Elizabeth Brown (musician)

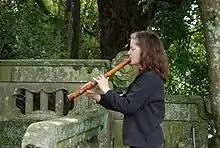
Elizabeth Brown playing a shakuhachi

Elizabeth Brown (born 1953) is an American contemporary composer and performer, known for music described as otherworldly, which employs microtonal expression, unique instrumentation and a morphing, freewheeling language. Her work is frequently commissioned for specific ensembles (e.g., Newband, Orpheus Chamber Orchestra) and has been performed internationally in solo, chamber and orchestral contexts at venues including Carnegie Hall, Boston's Symphony Hall, the Smithsonian Institution, and the Hanoi National Conservatory of Music. She has written extensively for flute, unconventional instruments such as the Partch complement and theremin, and the traditional Asian "shakuhachi" and "đàn bầu"; she combines them in original ways that mix Western and Eastern, ancient and modern, and experimental and conventionally melodic sensibilities. Composer and critic Robert Carl calls Brown a "gentle maverick" whose avant-gardism bends and subverts traditional tropes with an unironic, unpretentious manner "that is fresh and imaginative, but never afraid of beauty, nor of humane warmth."